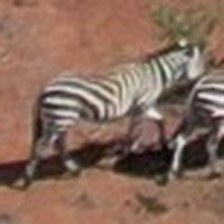
Pose orientation: right